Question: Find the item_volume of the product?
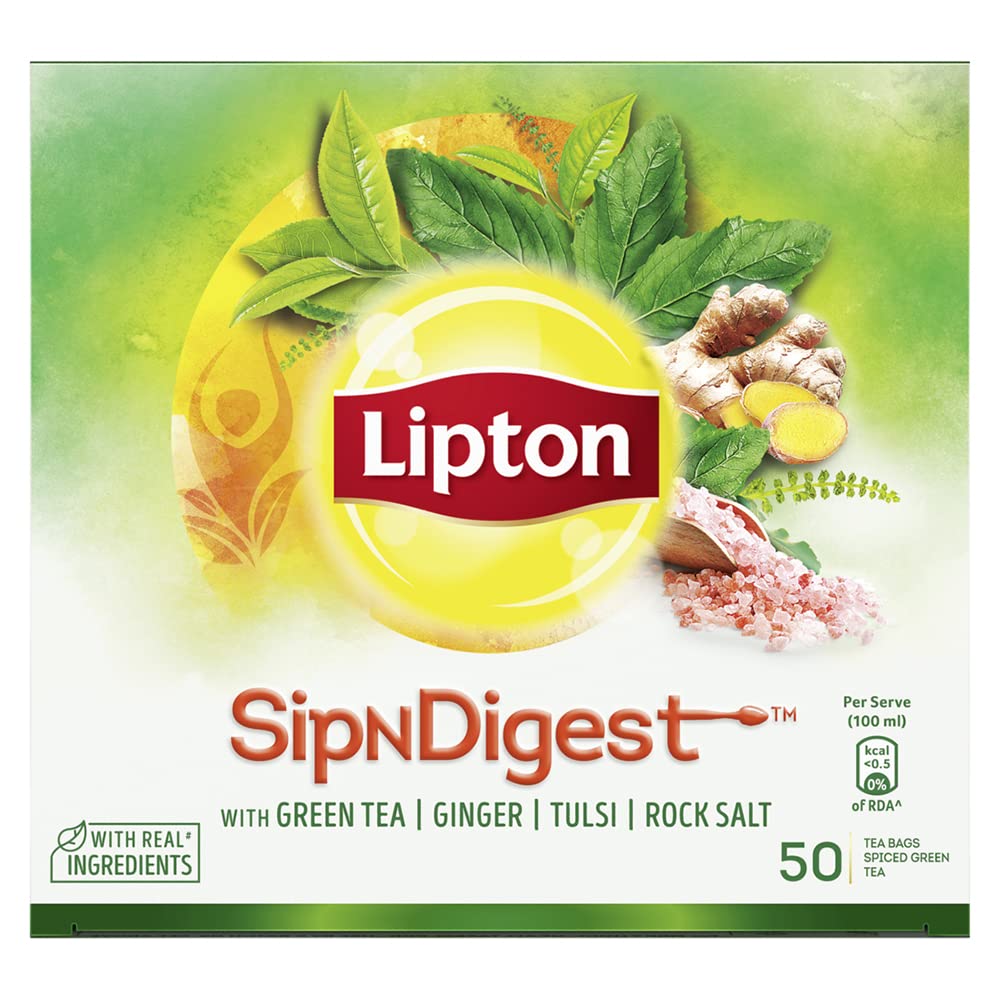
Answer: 100.0 millilitre